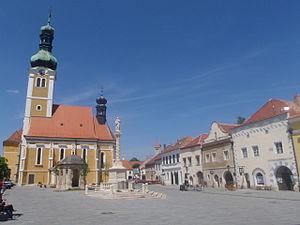
Kőszeg est une ville hongroise située dans le comitat de Vas à l'extrême ouest du pays à proximité de la frontière autrichienne.